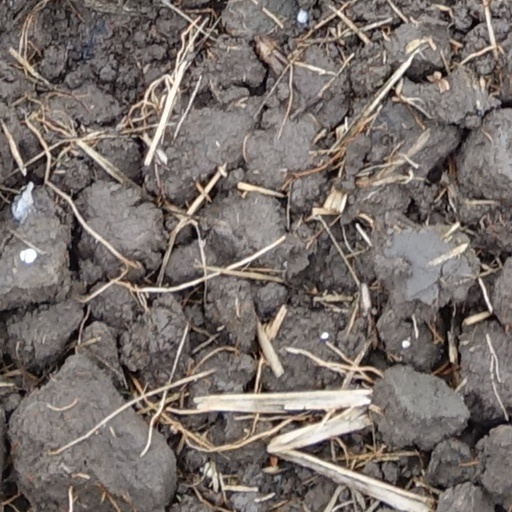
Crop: wheat